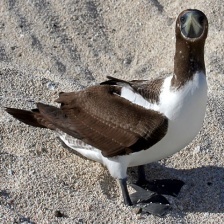
Species: MASKED BOOBY
Scientific name: SULA DACTYLATRA